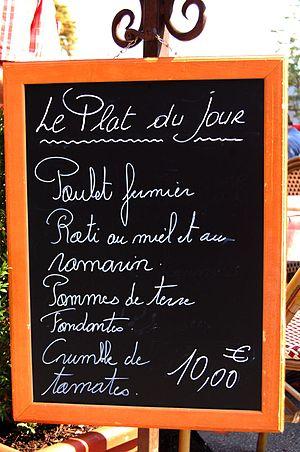
Ardoise de restaurant
Le plat du jour est un mets proposé par un traiteur ou dans un restaurant, en dehors de la carte, et qui change chaque jour.